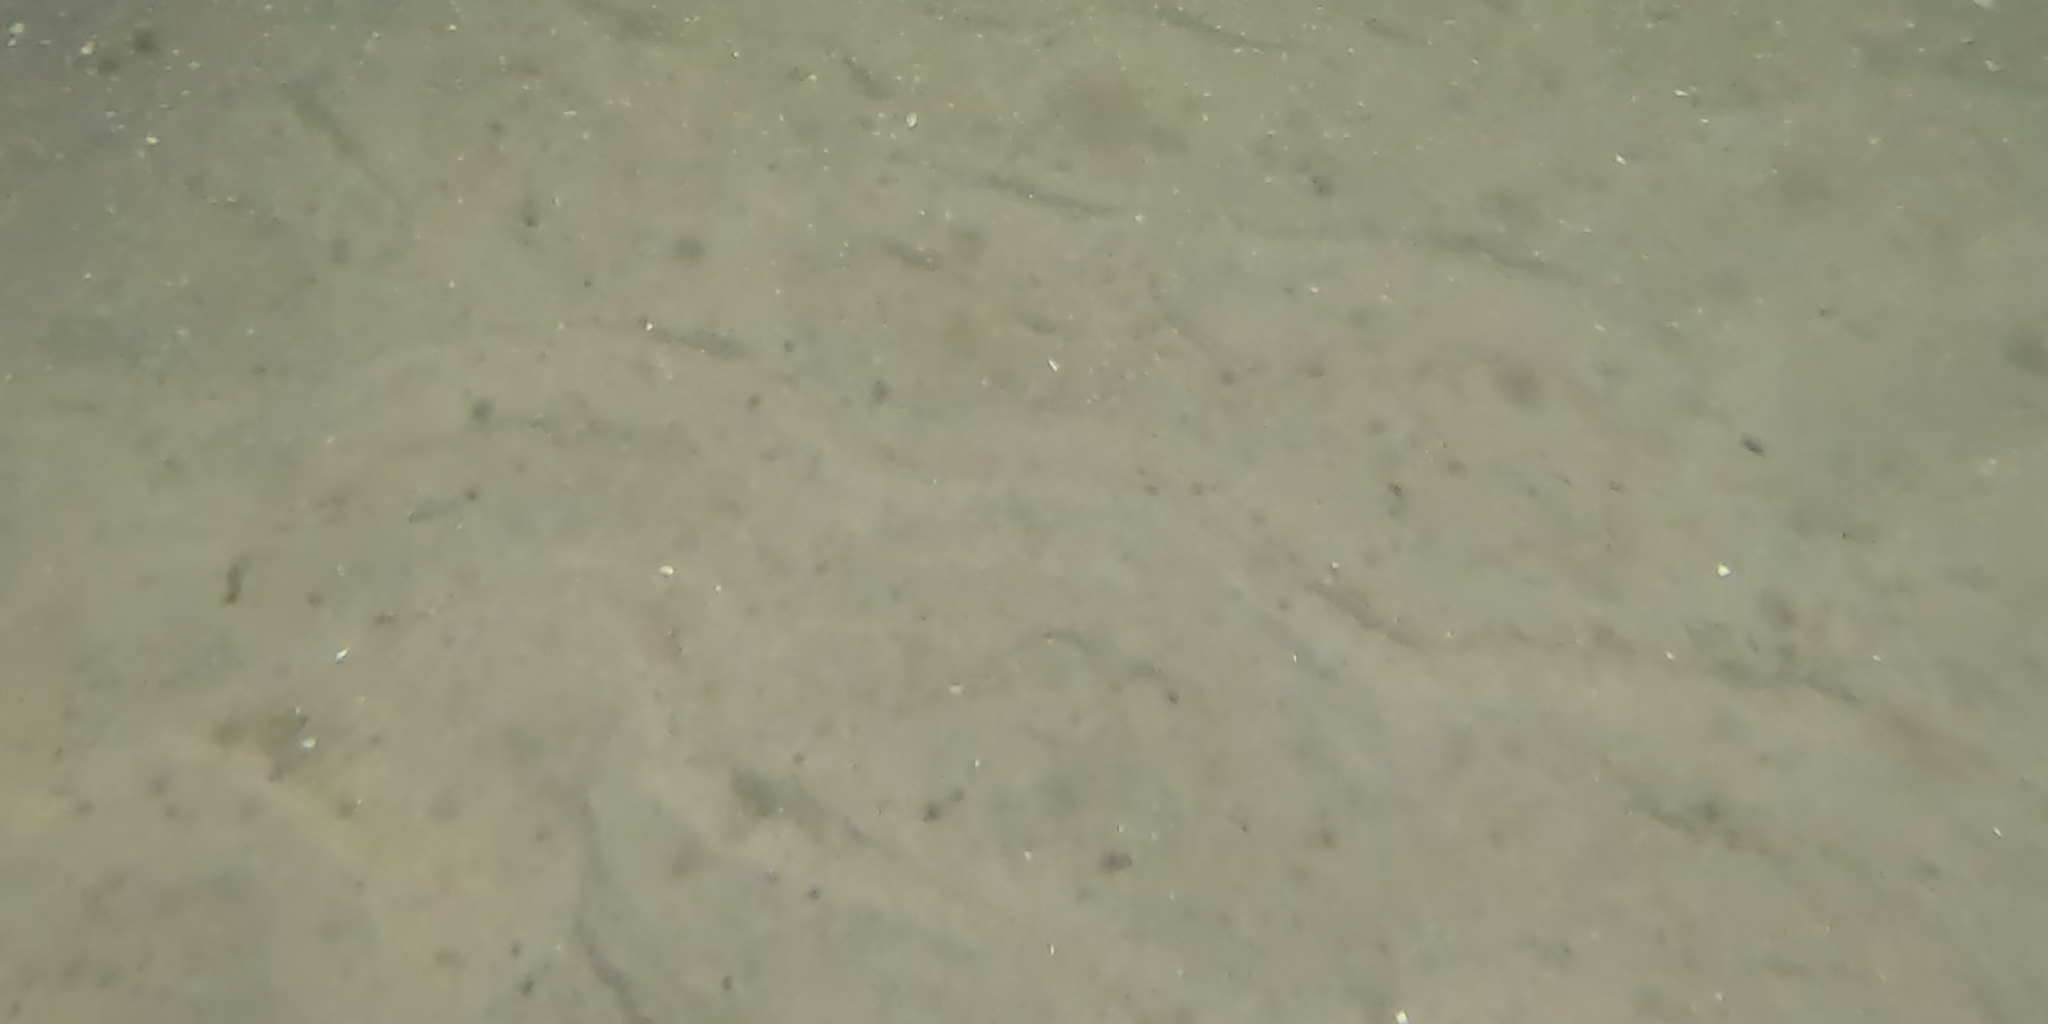
Seabed habitat: sand